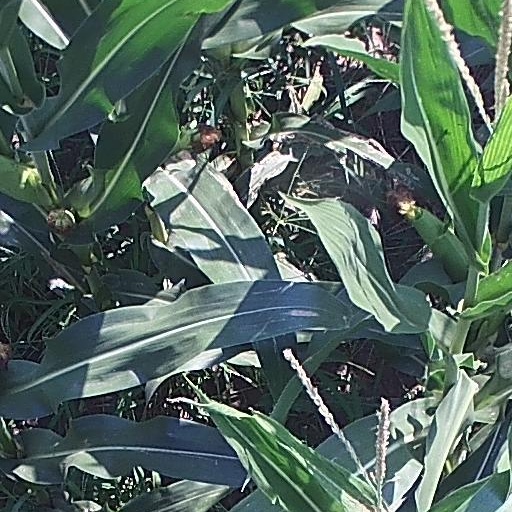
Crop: maize; corn